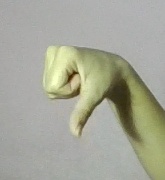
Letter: waw